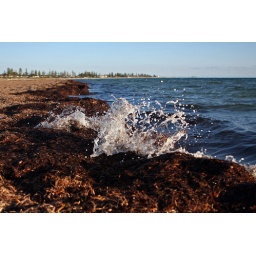
Its winter in Adelaide and the sand has been replaced by seaweed on the beach at Largs Bay.